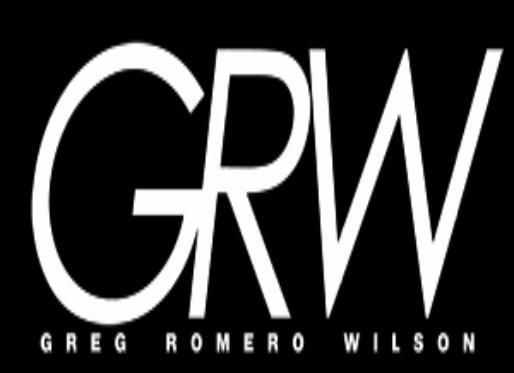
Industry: Sports